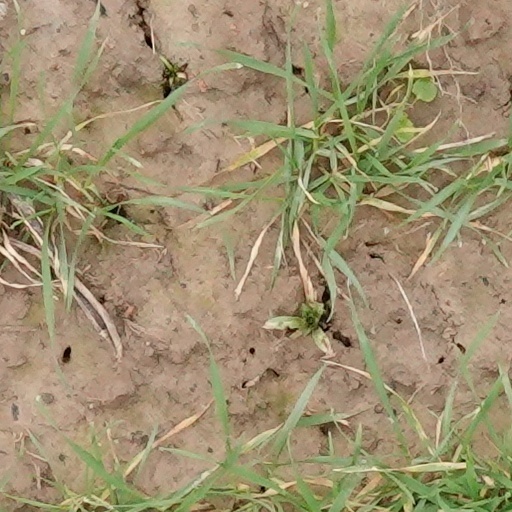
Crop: wheat